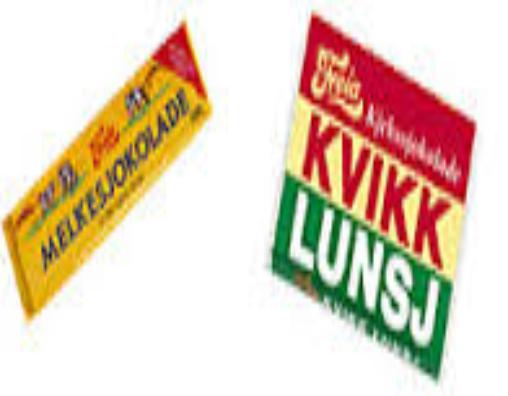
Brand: Freia
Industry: Food